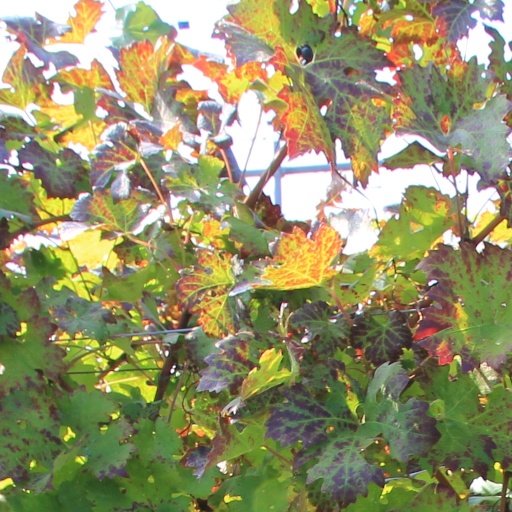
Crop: grape